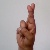
The image shows a hand gesture representing the letter 'R' in Indian Sign Language.